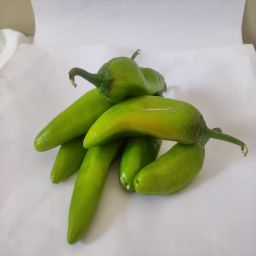
Crop: New Mexico Green Chile
Quality: Unripe